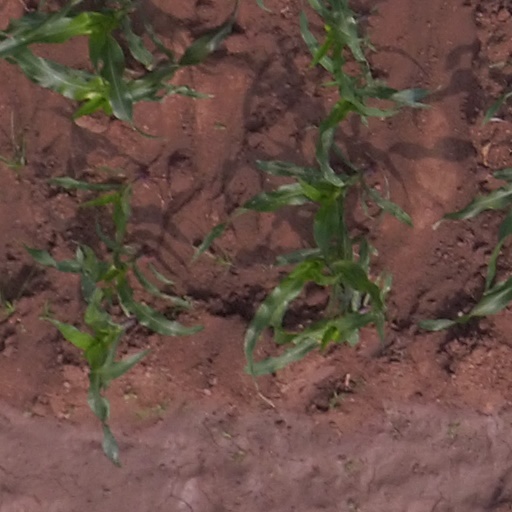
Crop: maize; corn